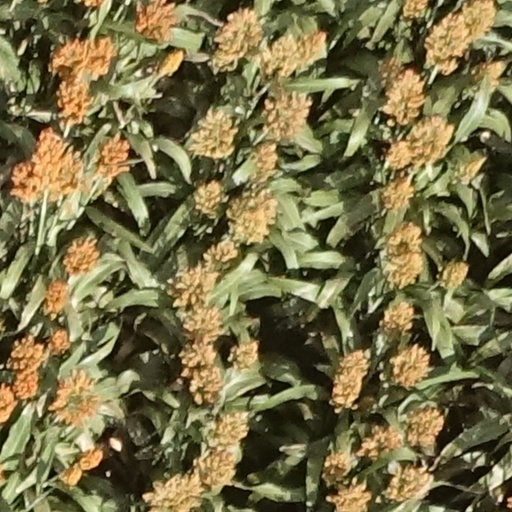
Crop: sorghum